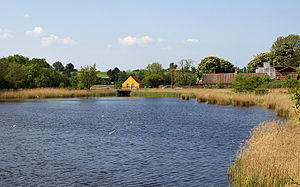
Store Kattinge Sø
Udsigt over Store Kattinge Sø mod dæmningen, som adskiller søen fra Kattinge Vig. Bygninger i baggrunden er den eksisterende del af det tidligere industrikompleks Kattinge Værk, grundlagt i 1754
Store Kattinge Sø med dæmningen og Kattinge Værk (grundlagt 1754) i baggrunden. Kattinge Værk ligger ca. 7 km vest for Roskilde i Roskilde Kommune, mens Kattinge Sø er delt mellem Lejre og Roskilde Kommune
Store Kattinge Sø ligger ved den sydlige ende af Roskilde Fjord på grænsen mellem Lejre og Roskilde Kommune. Søen opstod sammen med Lille Kattinge Sø i 1300-tallet da man anlagde en dæmning tværs over en fjordarm syd for Kattinge Vig i forbindelse med opførelsen af Nebbe Slot. I 1750-erne etableredes en sluse i dæmningen, og man anlagde en vandmølle der senere blev til Kattinge Værk. Igennem tiderne er vandkraften anvendt til stampemølle, grynmølle og i forbindelse med en cellulosefabrik.